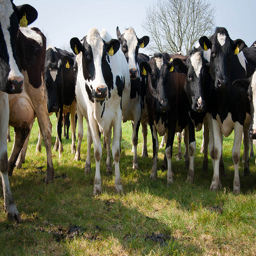
A herd of black and white cows in a grassy field.
an image of a herd  of cows grazing in the pasture
A group of cows standing in a field.
a group of cows with ear tags standing together in the grass
Seven or more black and white cows in a grassy field.